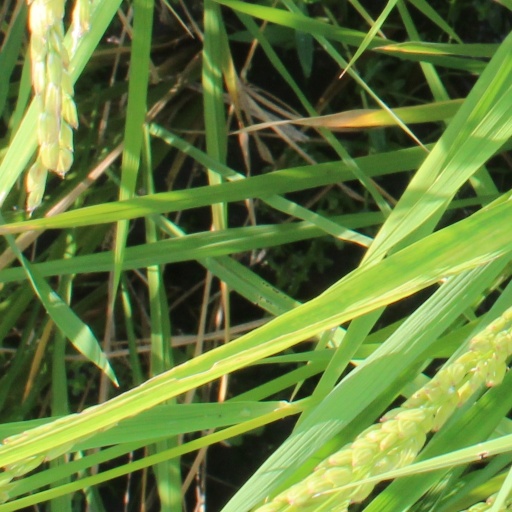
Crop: rice